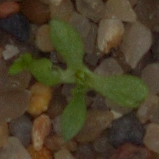
Label: scentless_mayweed